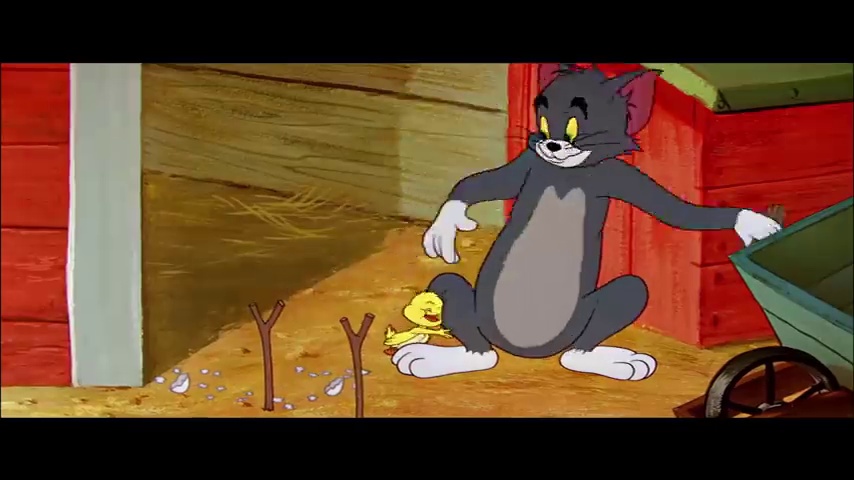
Portrait style: Cartoon Portrait